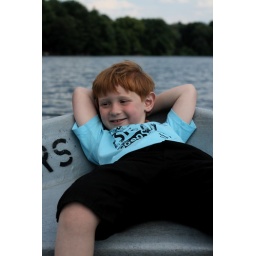
Enjoying a boat ride on a lake near Berlin.